United States racial unrest (2020–2023)

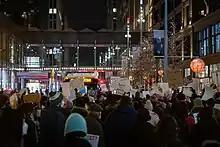
Amir Locke protest march in Minneapolis, February 8, 2022

Approximately a thousand protesters outside a downtown Minneapolis courthouse as Chauvin's trial commenced on March 8, 2021, to call for justice for Floyd and raise broader issues of racial injustice. Officials surrounded the facility with a concrete barrier, metal fencing, and barbed wire in anticipation of unrest. Protests and rallies planned for the George Floyd Square were halted for several days after a fatal shooting there on March 6, 2021.